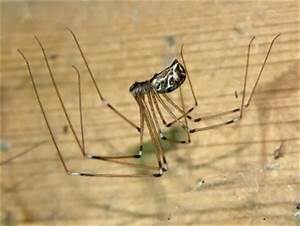
Label: ragno